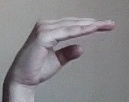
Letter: jeem